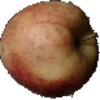
Label: red_apple